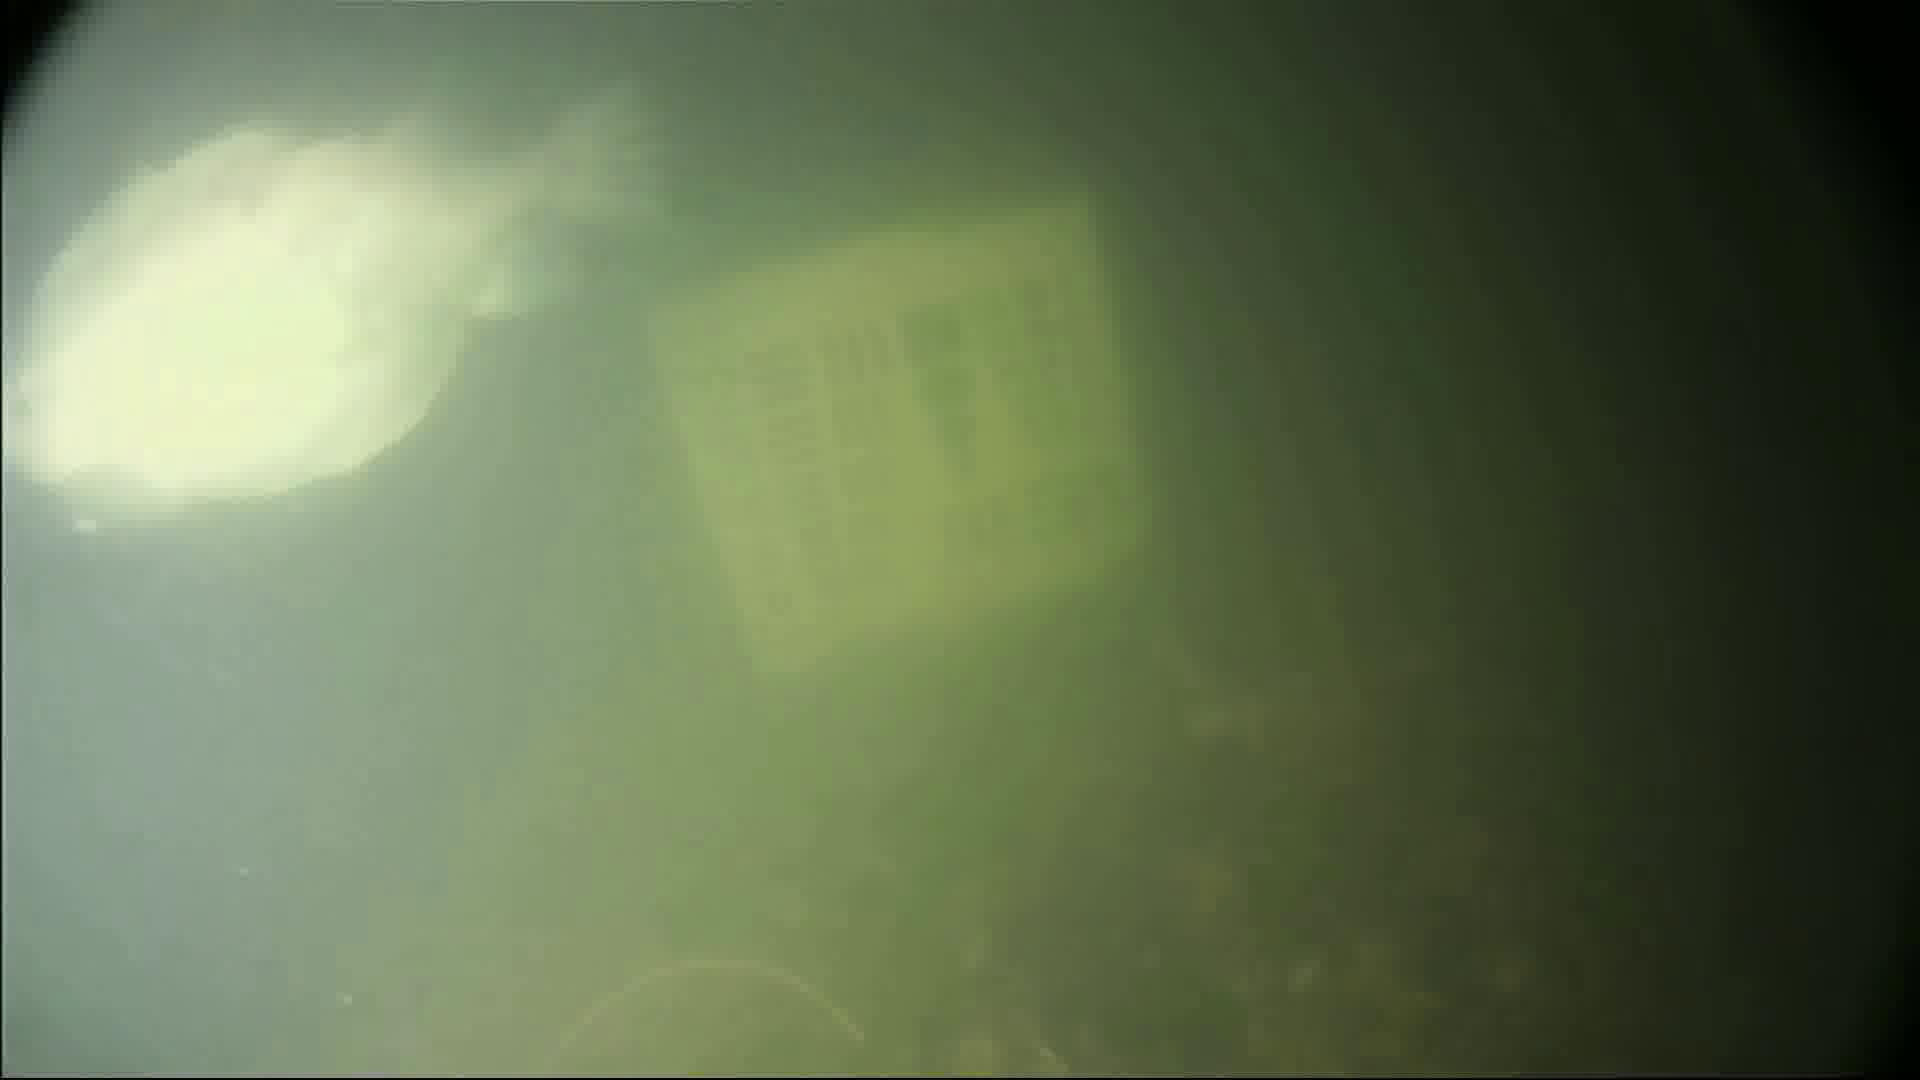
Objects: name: fish